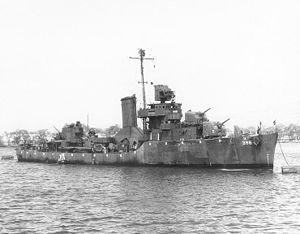
Le plan d'invasion de l'île de Guadalcanal prévoyait pour l'essentiel trois groupes navals majeurs. Deux d'entre eux étaient placés sous le commandement suprême du vice-amiral Frank J. Fletcher. Le premier de ces deux groupes navals, la Task Force NEGAT, commandé par le rear admiral Leigh Noyes était destiné à fournir l'appui aérien pour l'attaque. Cette Task Force se divisait en trois groupes aéronavals, organisés chacun autour d'un porte-avion différent.
LUSS Bagley (DD-386), un destroyer de la classe Bagley, est le troisième navire de l'United States Navy à porter le nom de Worth Bagley, officier durant la guerre hispano-américaine, qui s'est distingué comme étant le seul officier naval américain tué au combat pendant cette guerre.
La classe Bagley est une classe de destroyers américains qui participent à la Seconde Guerre mondiale. Tous étaient présents au moment de l'attaque de Pearl Harbor et tous ont servi dans le Pacifique.